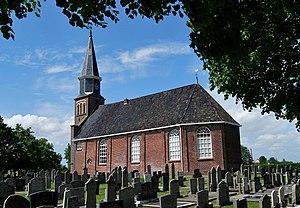
Echten est un village de la commune néerlandaise de De Fryske Marren, situé dans la province de Frise.